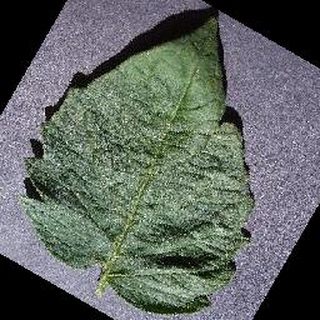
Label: healthy_tomato